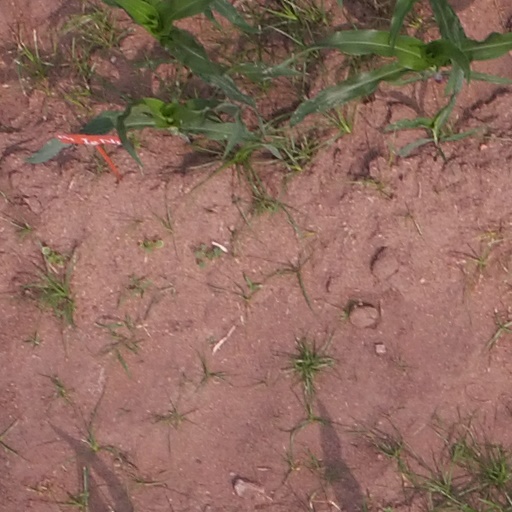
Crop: maize; corn